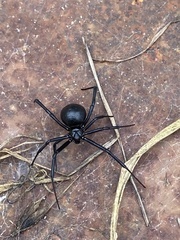
Species: Lactrodectus_hesperus